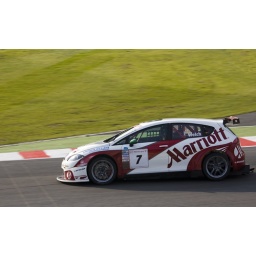
A seat cupra car going around brands hatch.